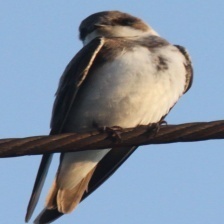
Species: SAND MARTIN
Scientific name: RIPARIA RIPARIA